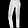
Label: Trouser